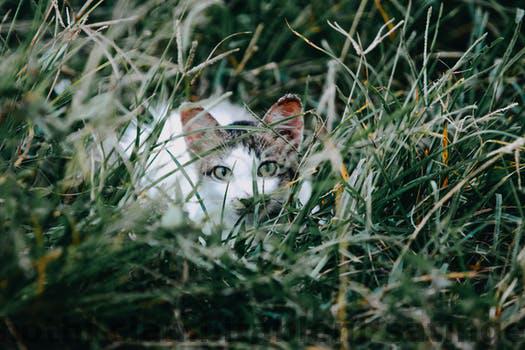
Label: Watermark